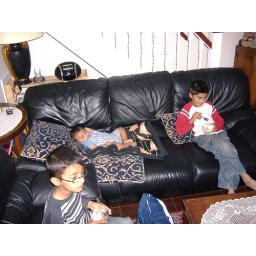
The boys in my house in Aug 2006